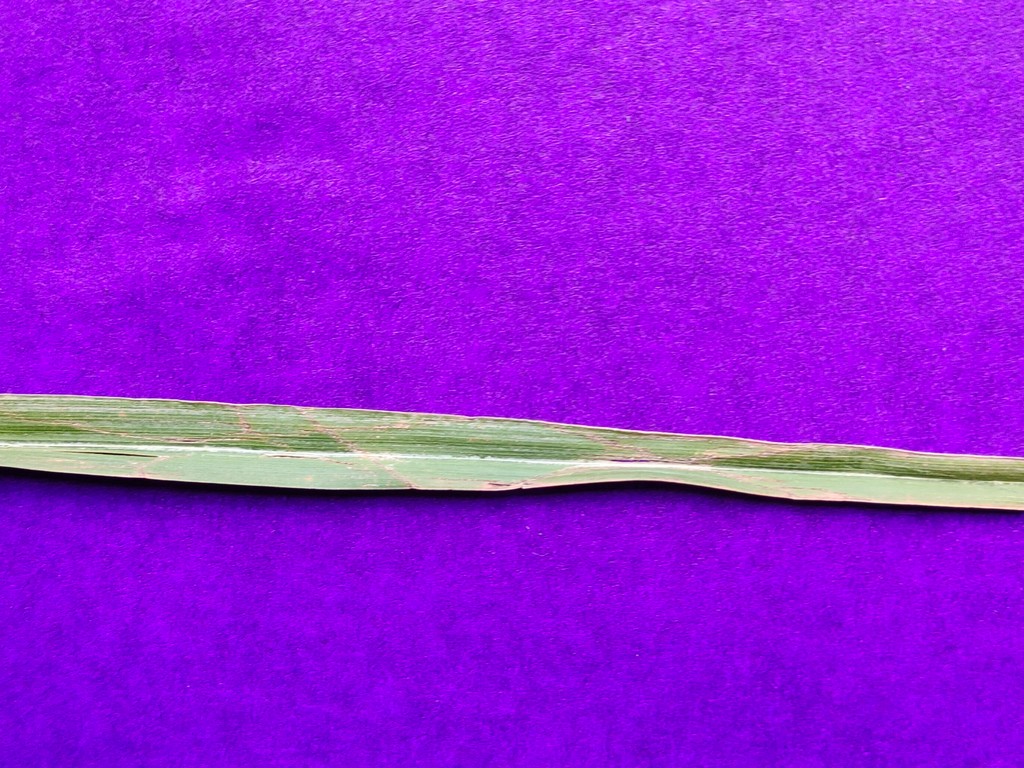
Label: Unhealthy